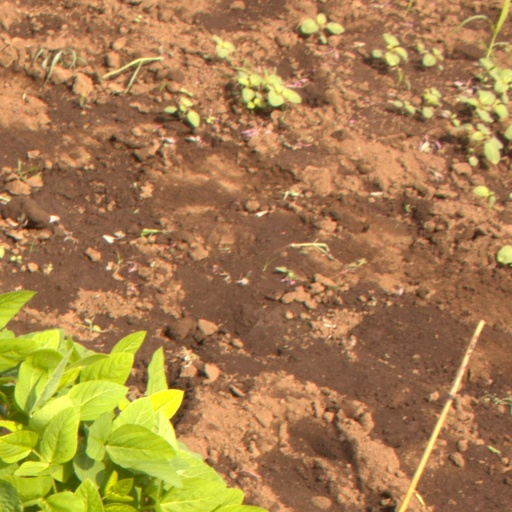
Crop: soybean